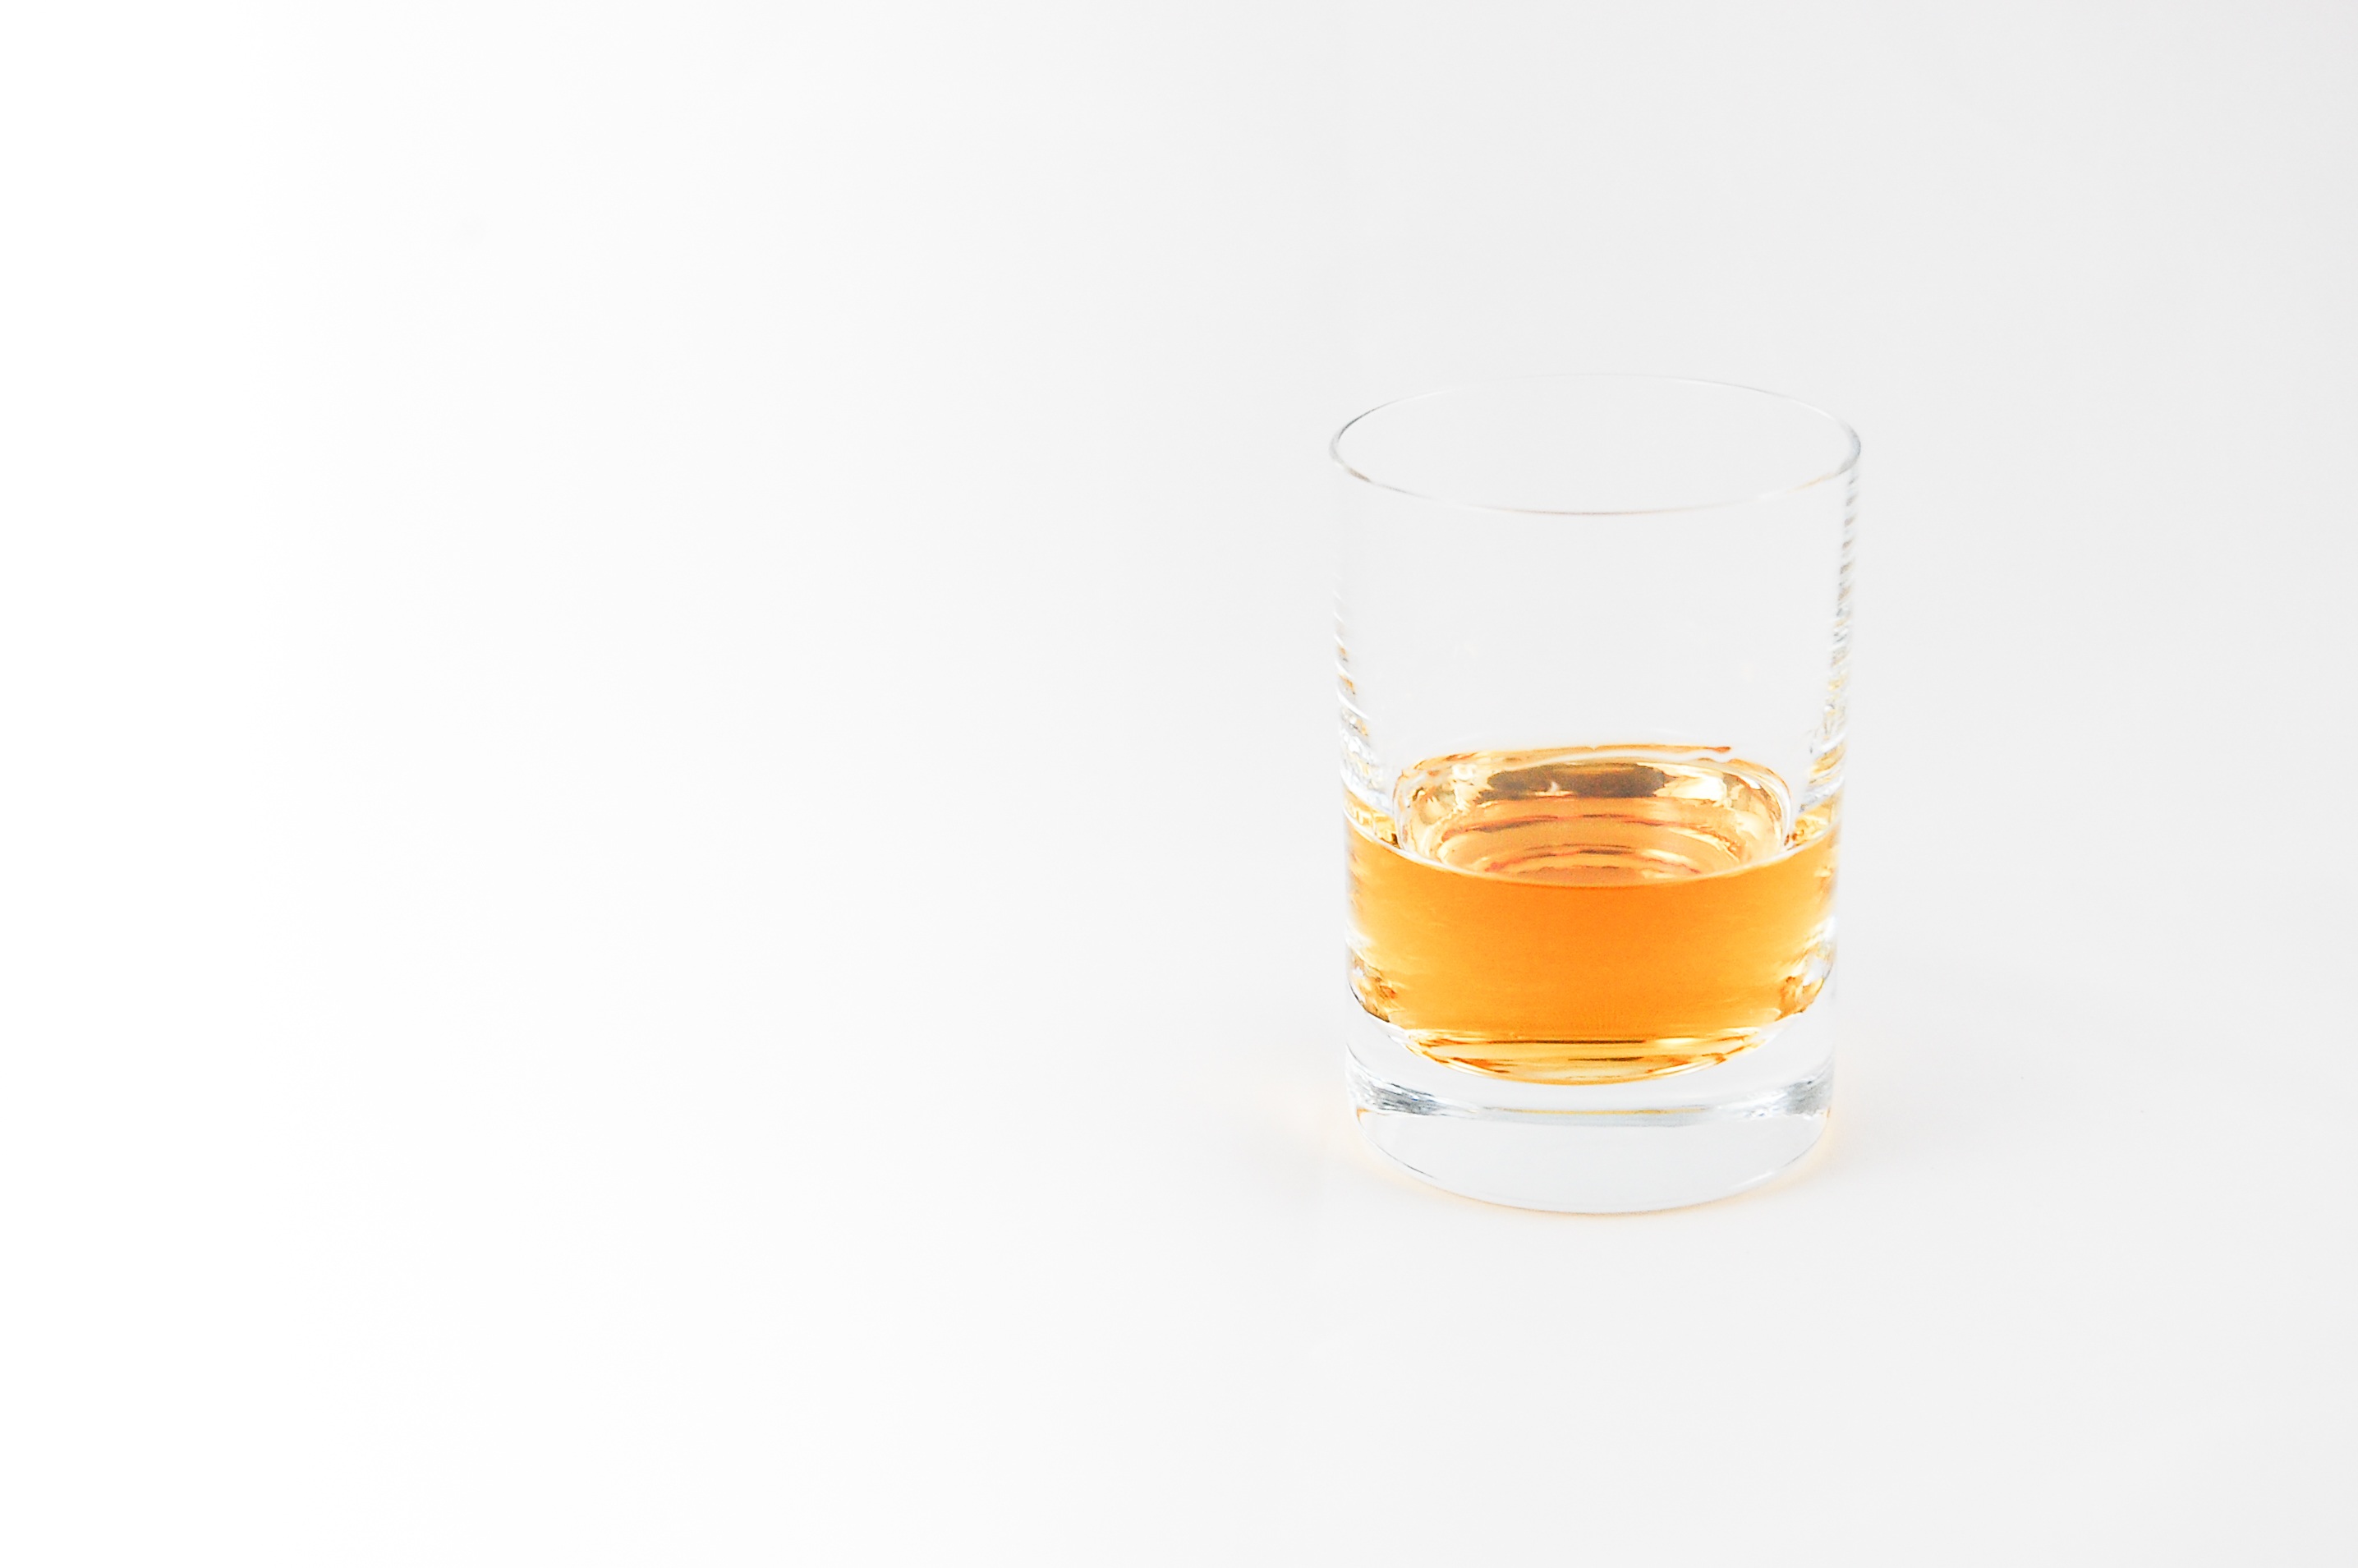
cup, drink, bottle, alcohol, cocktail, juice, whiskey, liqueur, the drink, alcoholic beverage, distilled beverage